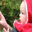
Label: baby